Echizen Province

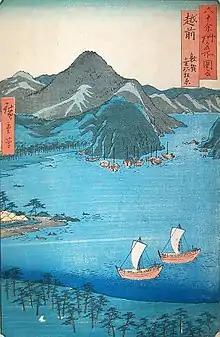
Hiroshige "ukiyo-e" "Echizen" in "The Famous Scenes of the Sixty States" (六十余州名所図会), depicting Tsuruga Bay

was an ancient province of Japan and is listed as one of the original provinces in the "Nihon Shoki". The region as a whole was sometimes referred to as . In 507, during a succession crisis, the king of Koshi was chosen to become the 26th emperor of Japan, Emperor Keitai.